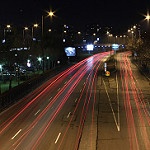
Label: street